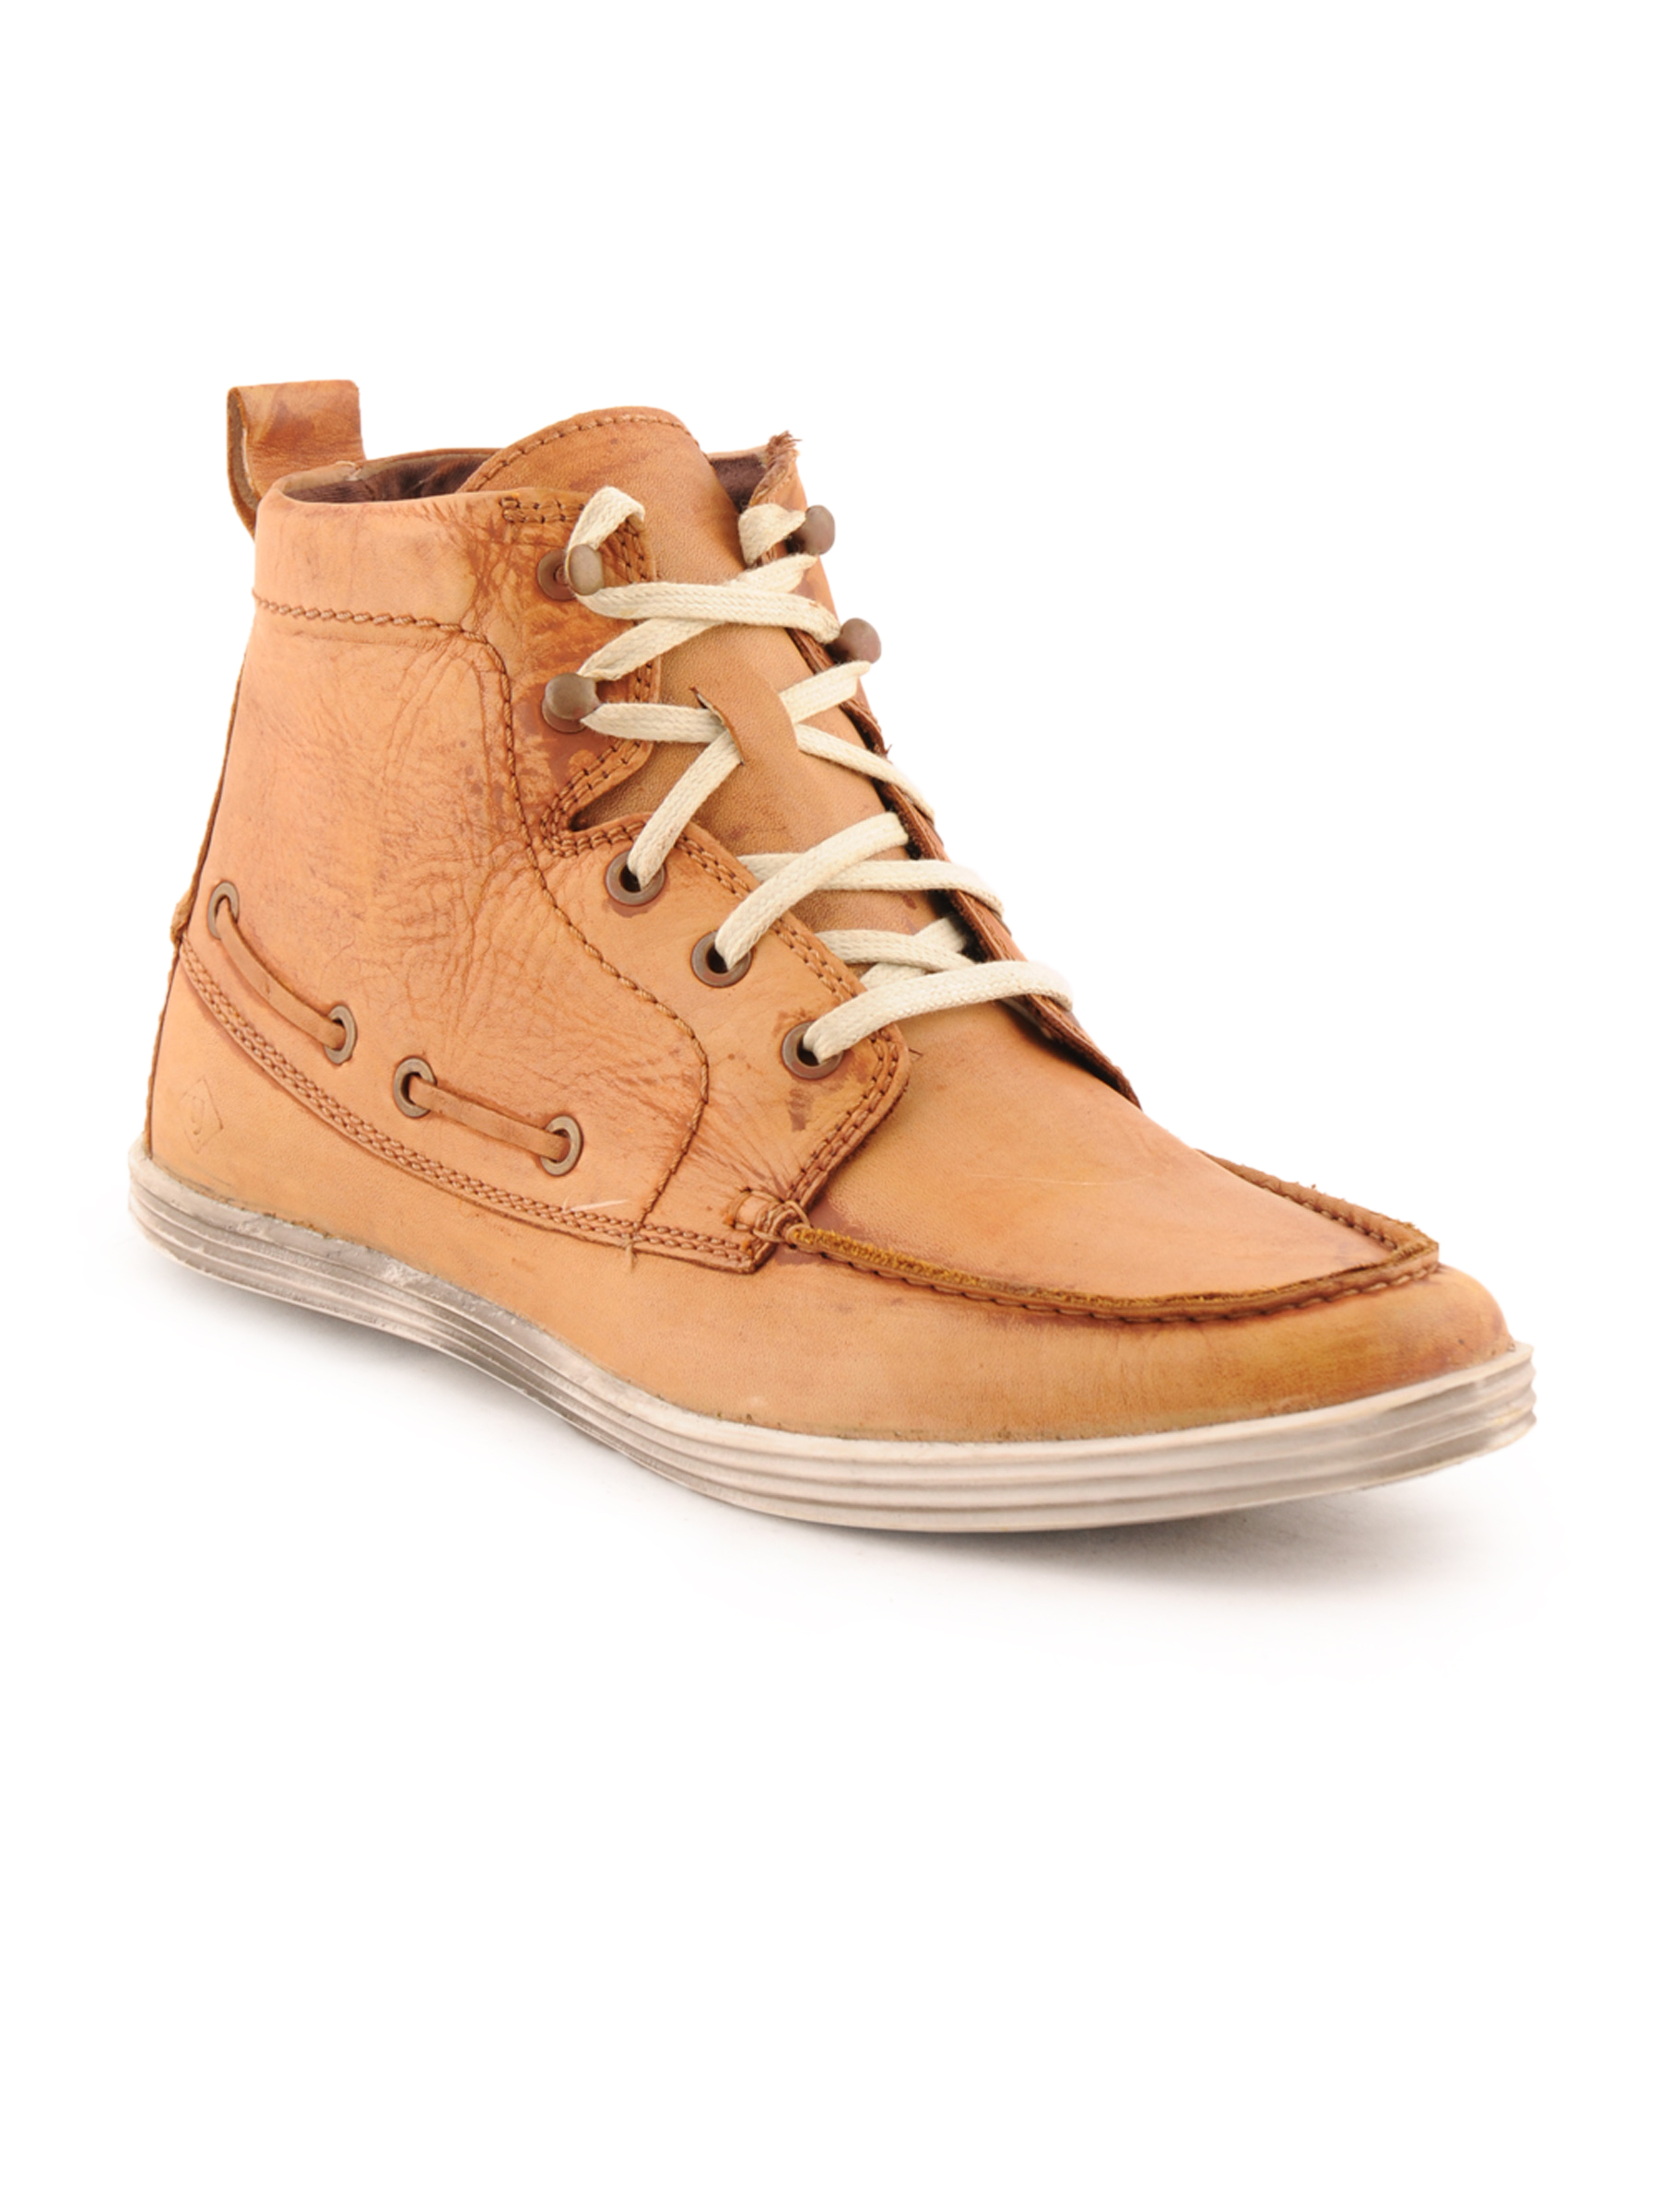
Ganuchi Men Casual Tan Casual Shoes
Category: Footwear / Shoes / Casual Shoes
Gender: Men
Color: Tan
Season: Summer 2012
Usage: Casual